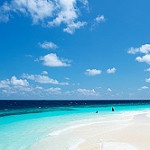
Label: sea